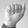
ASL letter: A